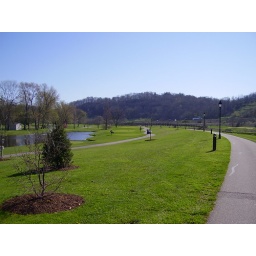
Under a blue sky the bike route around Athens goes across a Golf Course